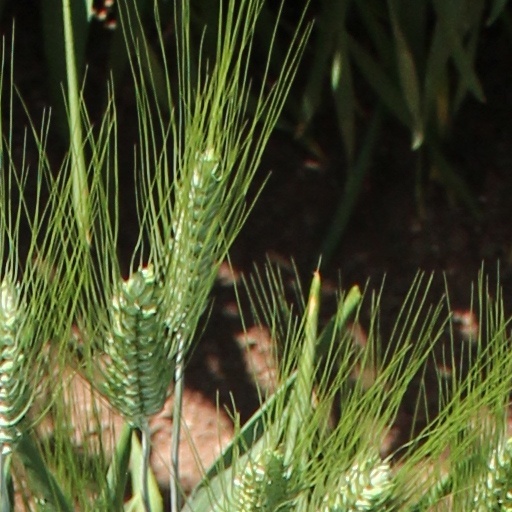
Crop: wheat